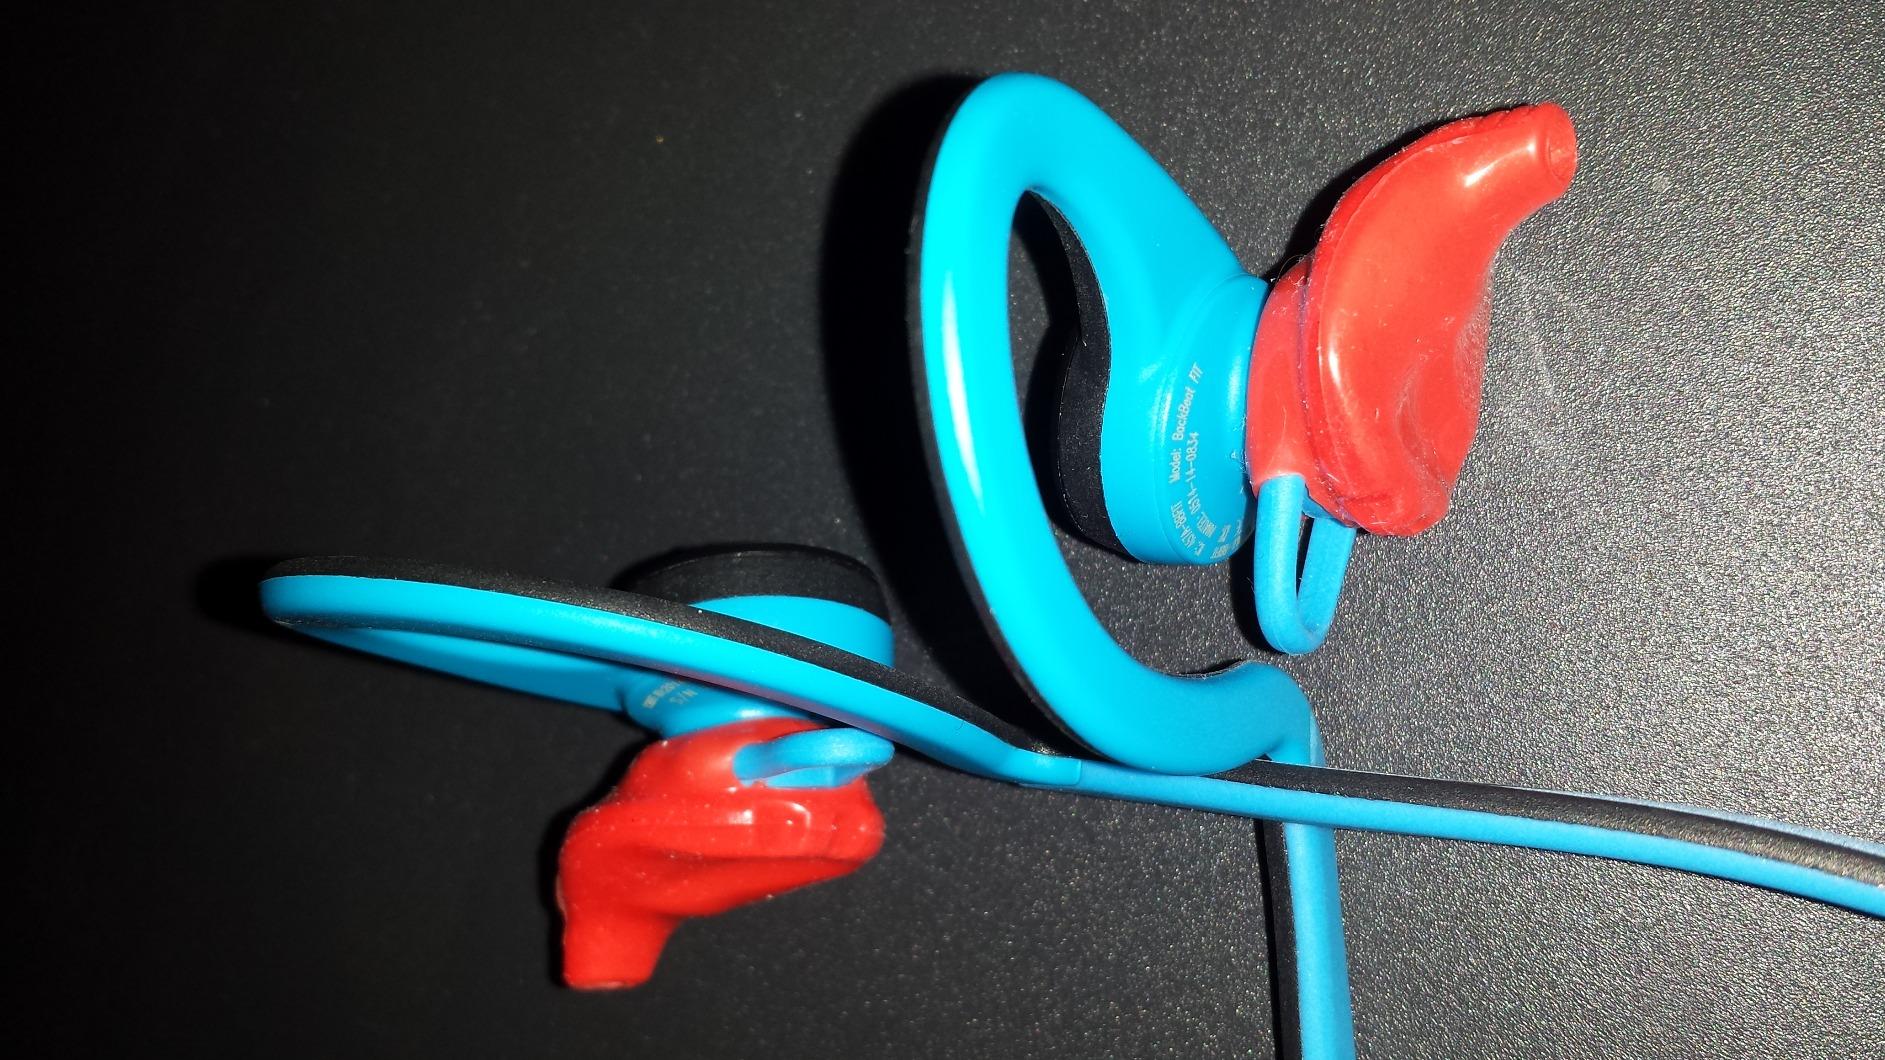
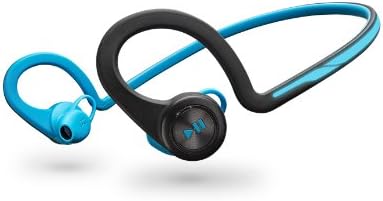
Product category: headphones
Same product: yes